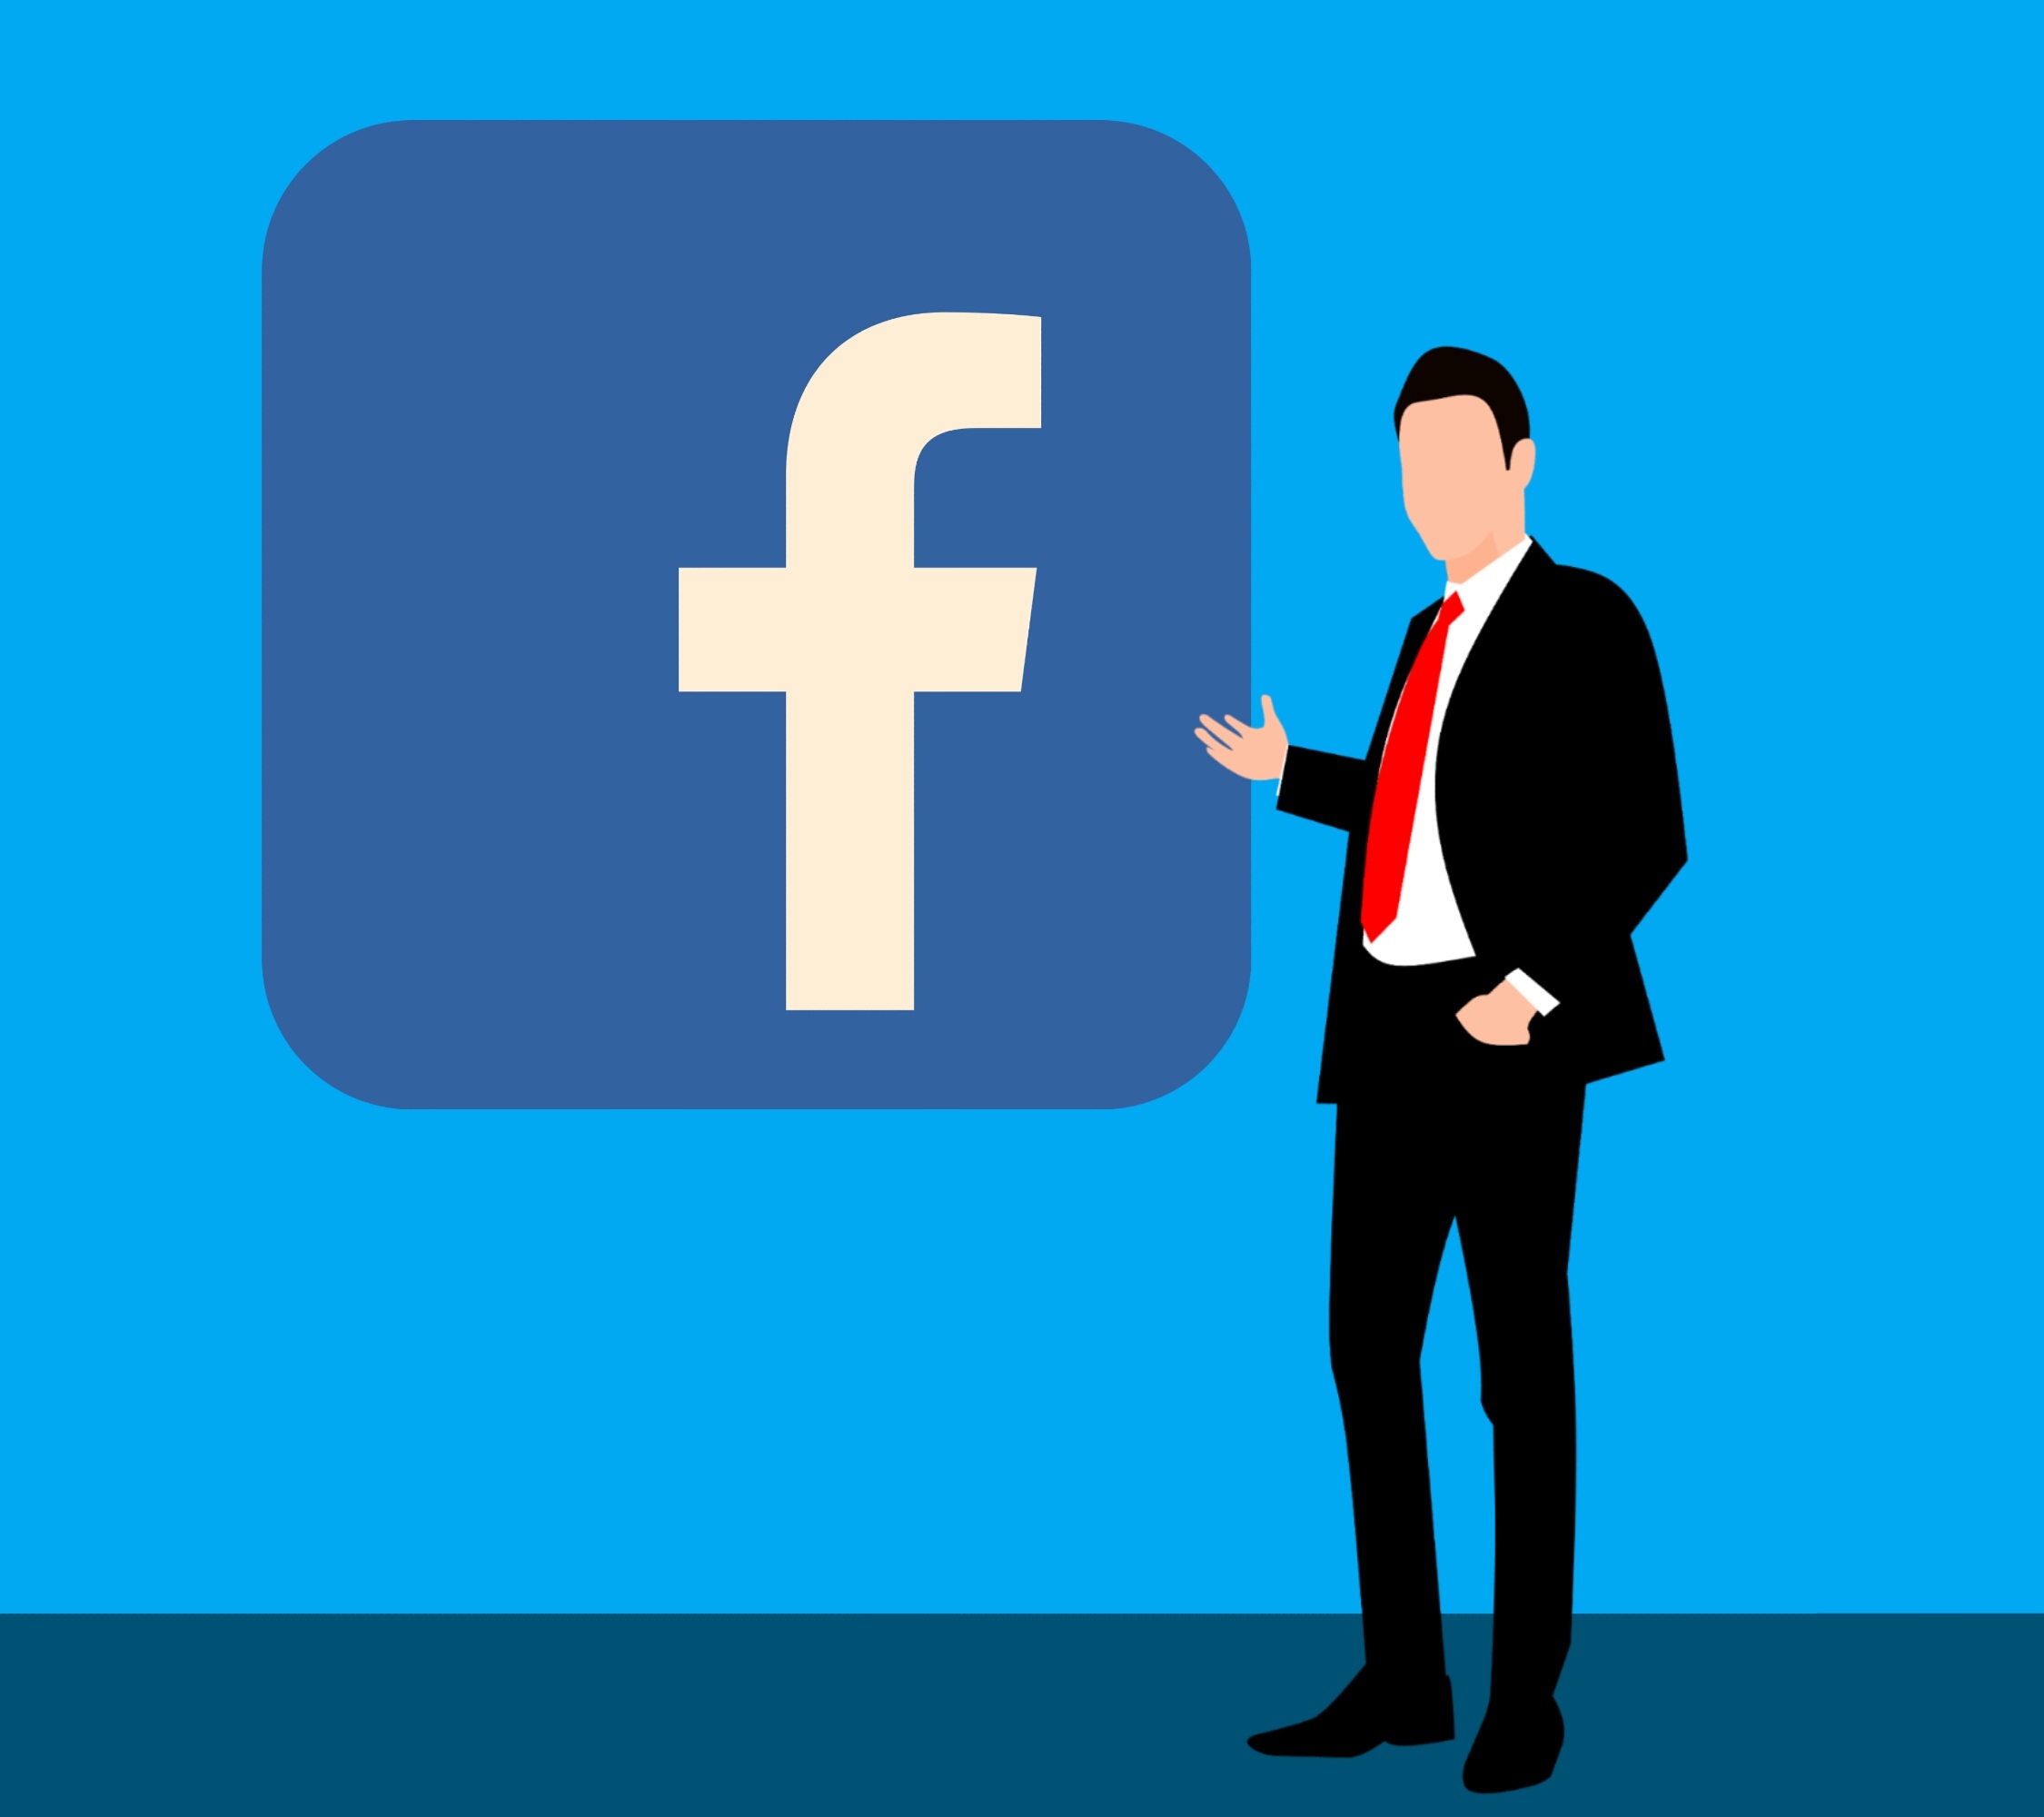
facebook icon, social media, facebook logo, social media icons, like facebook, facebook cover, facebook ads, facebook post, business, suit, full, background, presentation, hand, professional, handsome, executive, people, showing, male, smile, manager, lsmart, entrepreneur, portrait, studio, copyspace, businessman, single, boss, career, communication, confident, copy, corporate, fresh, good, isolated, job, latin, blue, text, standing, product, human behavior, public speaking, line, conversation, font, orator, logo, businessperson, organization, computer wallpaper, brand